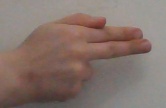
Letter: ghain